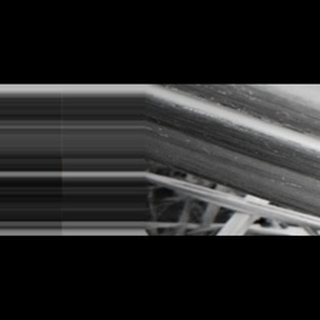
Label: sugarcane_yellow_leaf_disease